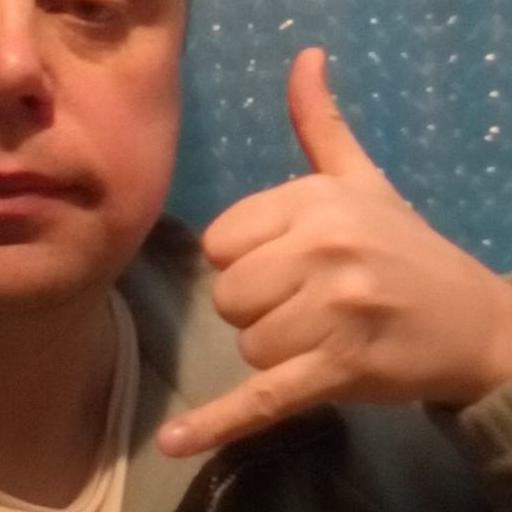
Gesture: call